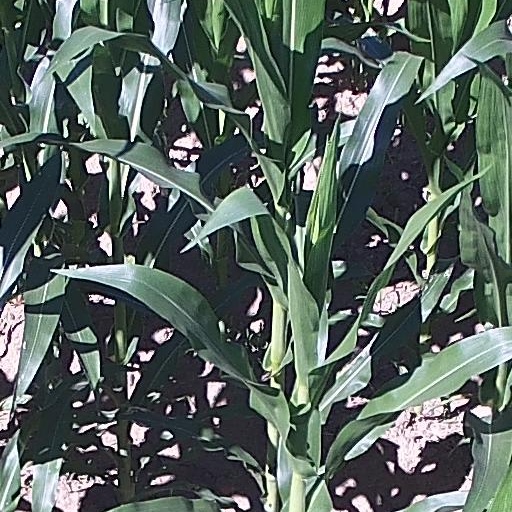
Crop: maize; corn